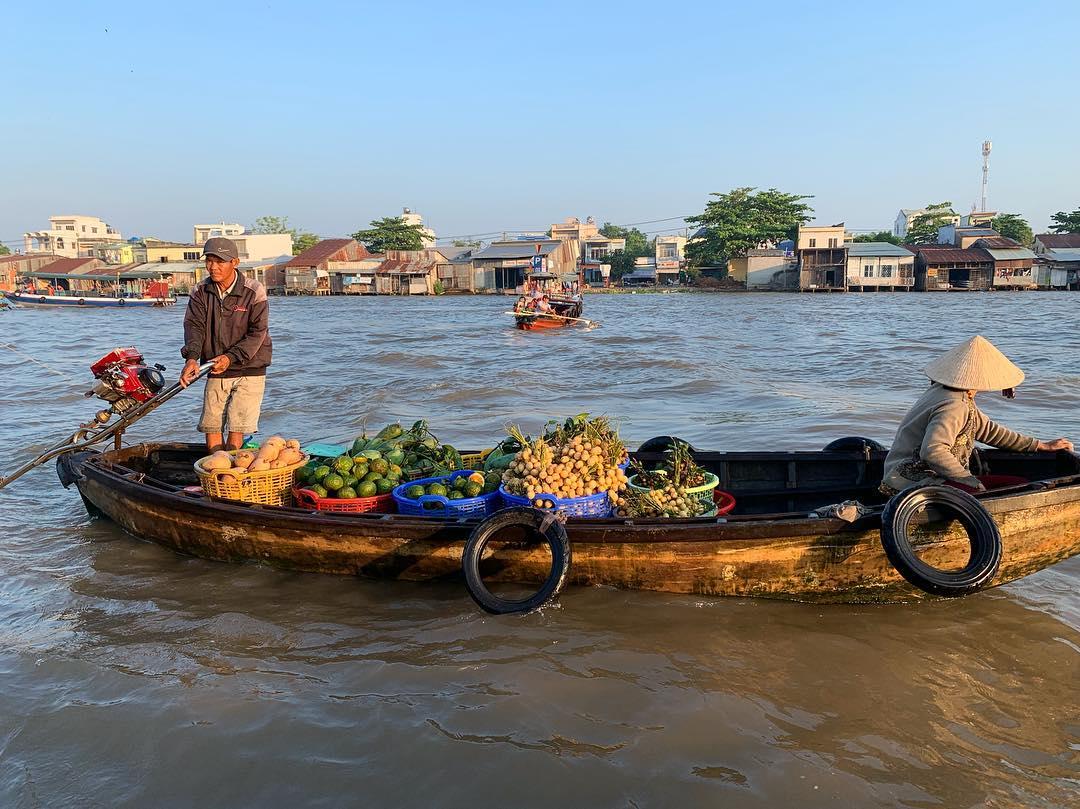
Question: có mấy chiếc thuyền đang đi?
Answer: có hai chiếc